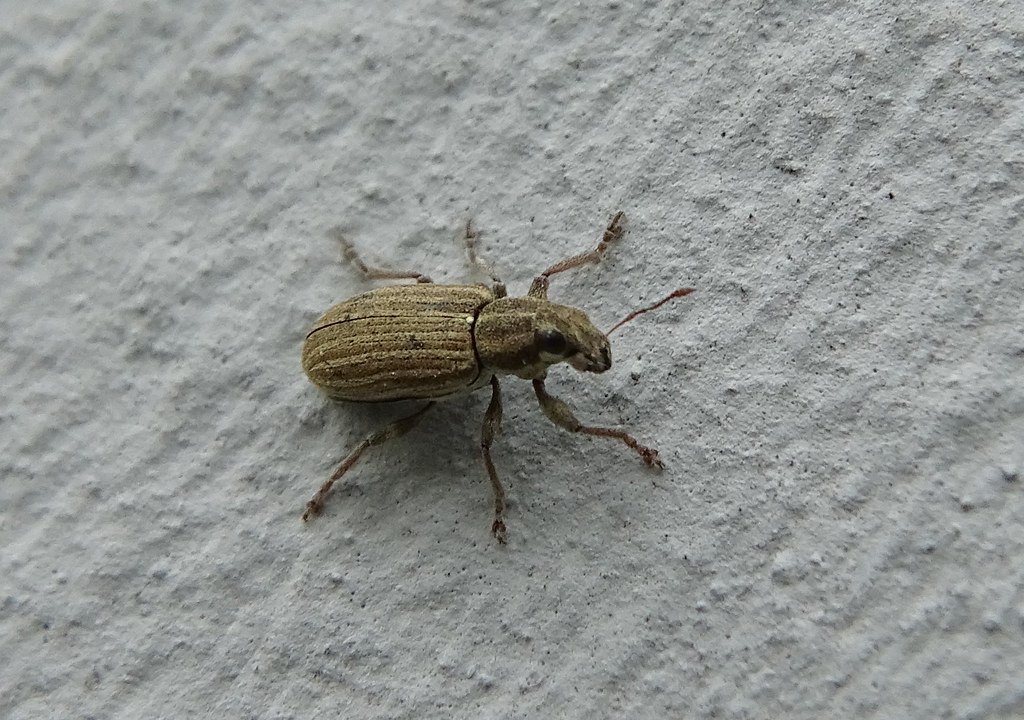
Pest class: pea_leaf_weevil